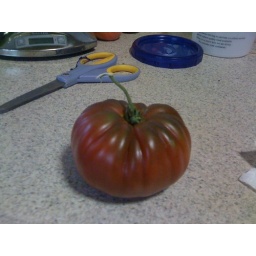
after a week in a paper bag, the green tomato is no longer green